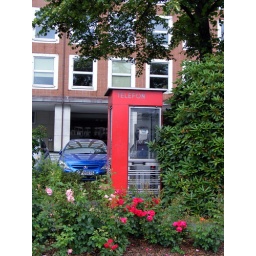
A Norwegian phone box shot in Bergen, Norway.